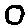
Label: 0